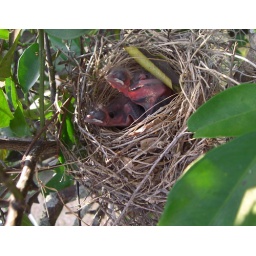
Discovered in our orange tree yesterday!